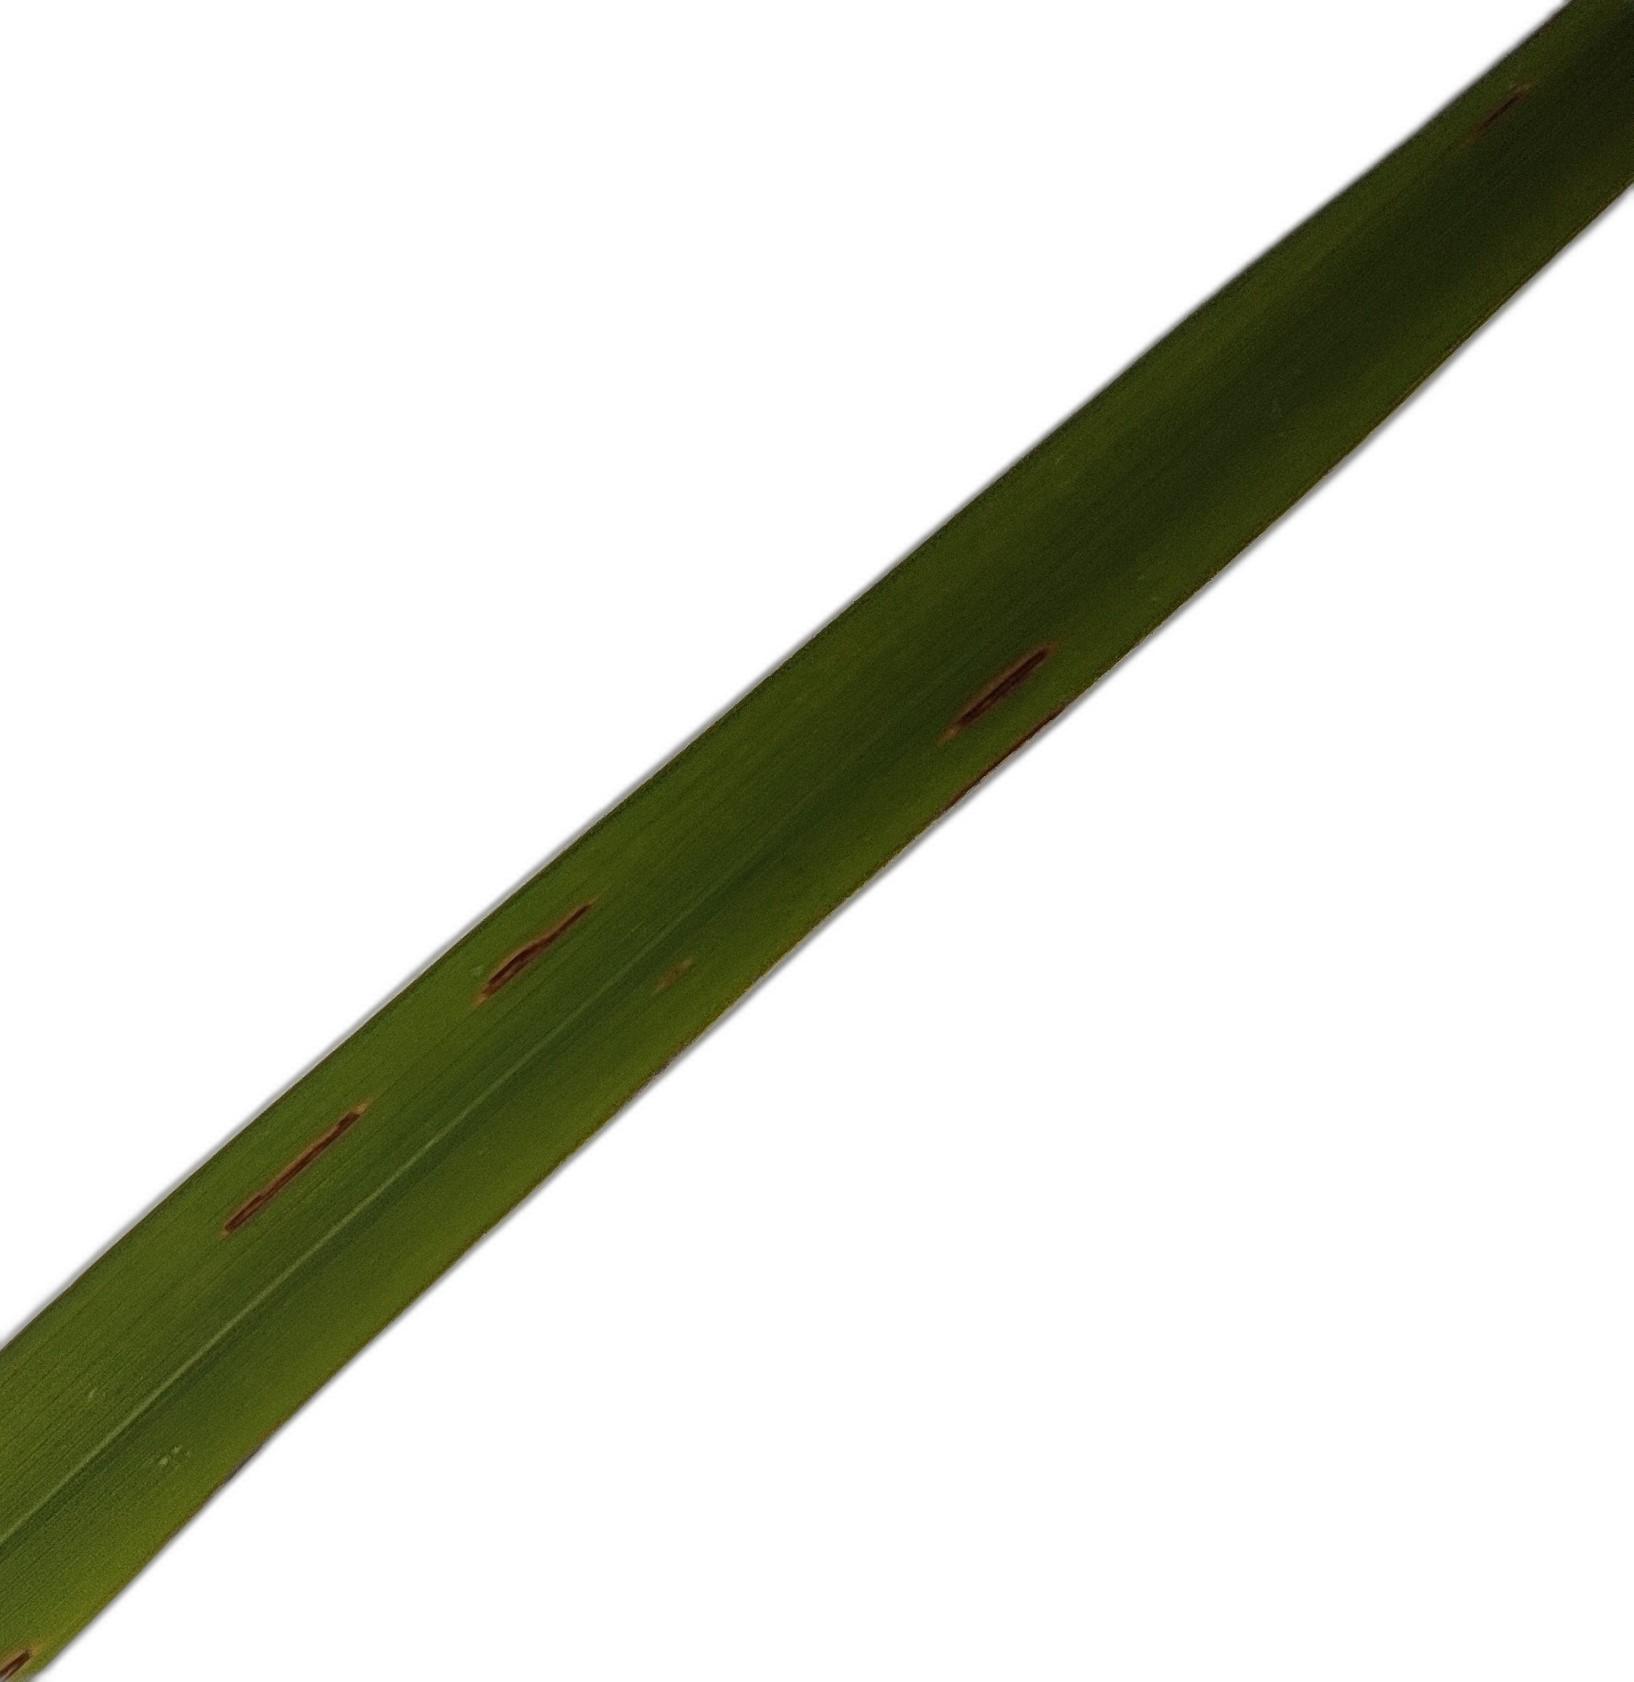
Label: Rice Blast